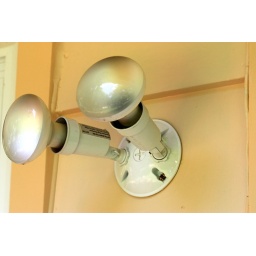
7.7.10 pictures around home 'cause I ain't got a car today